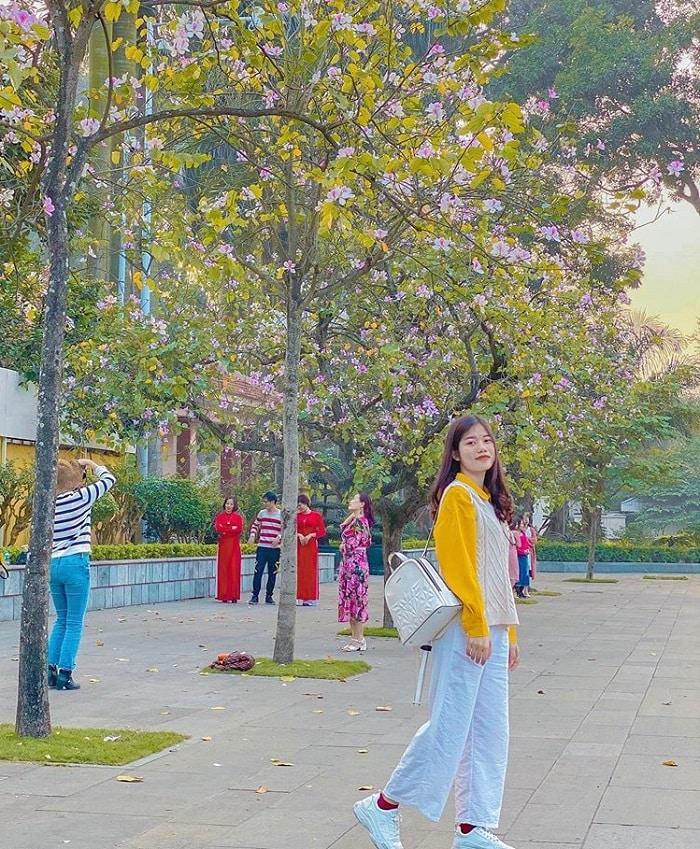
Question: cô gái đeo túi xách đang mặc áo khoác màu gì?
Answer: cô gái đeo túi xách đang mặc áo màu vàng